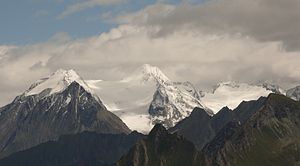
Hochfeiler
Hochfeiler er det højeste bjerg i Zillertal Alperne beliggende på grænsen mellem delstaten Tyrol i Østrig, og Sydtyrol i Italien.